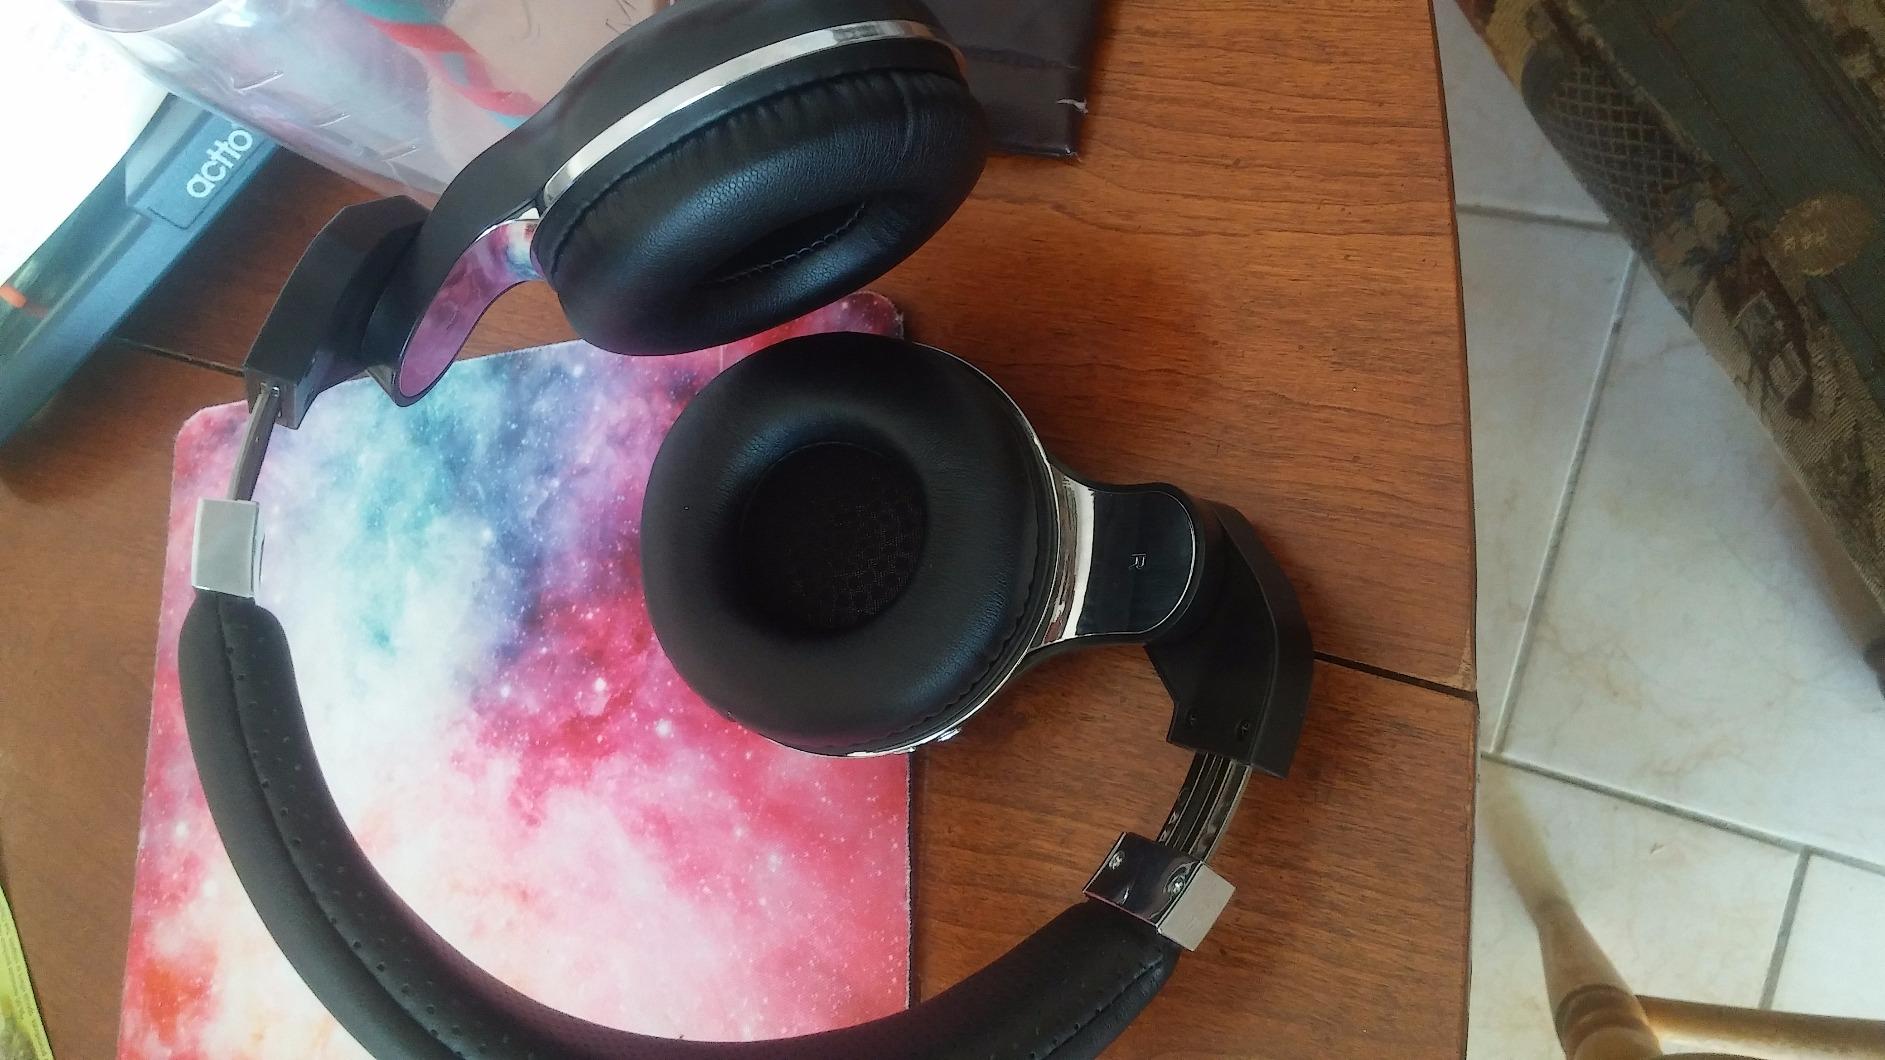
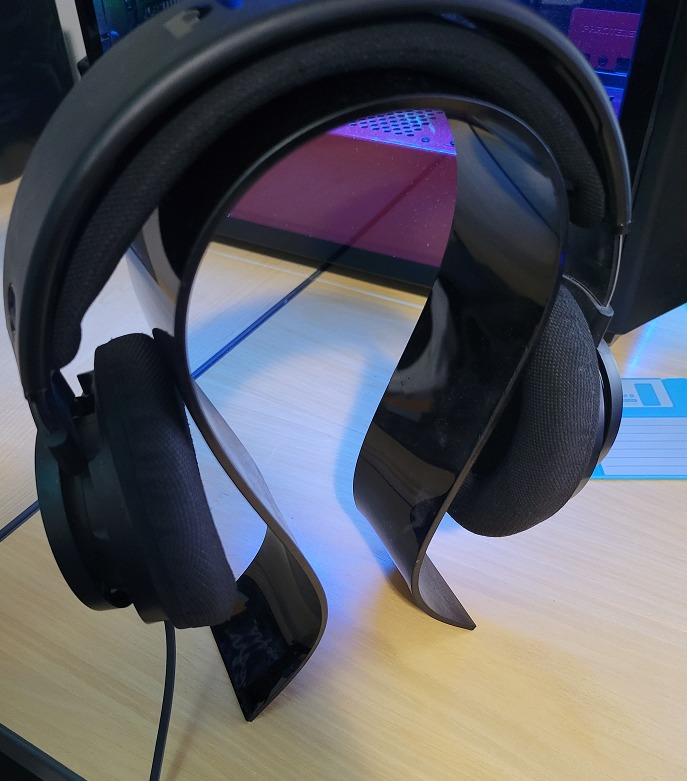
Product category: headphones
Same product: no